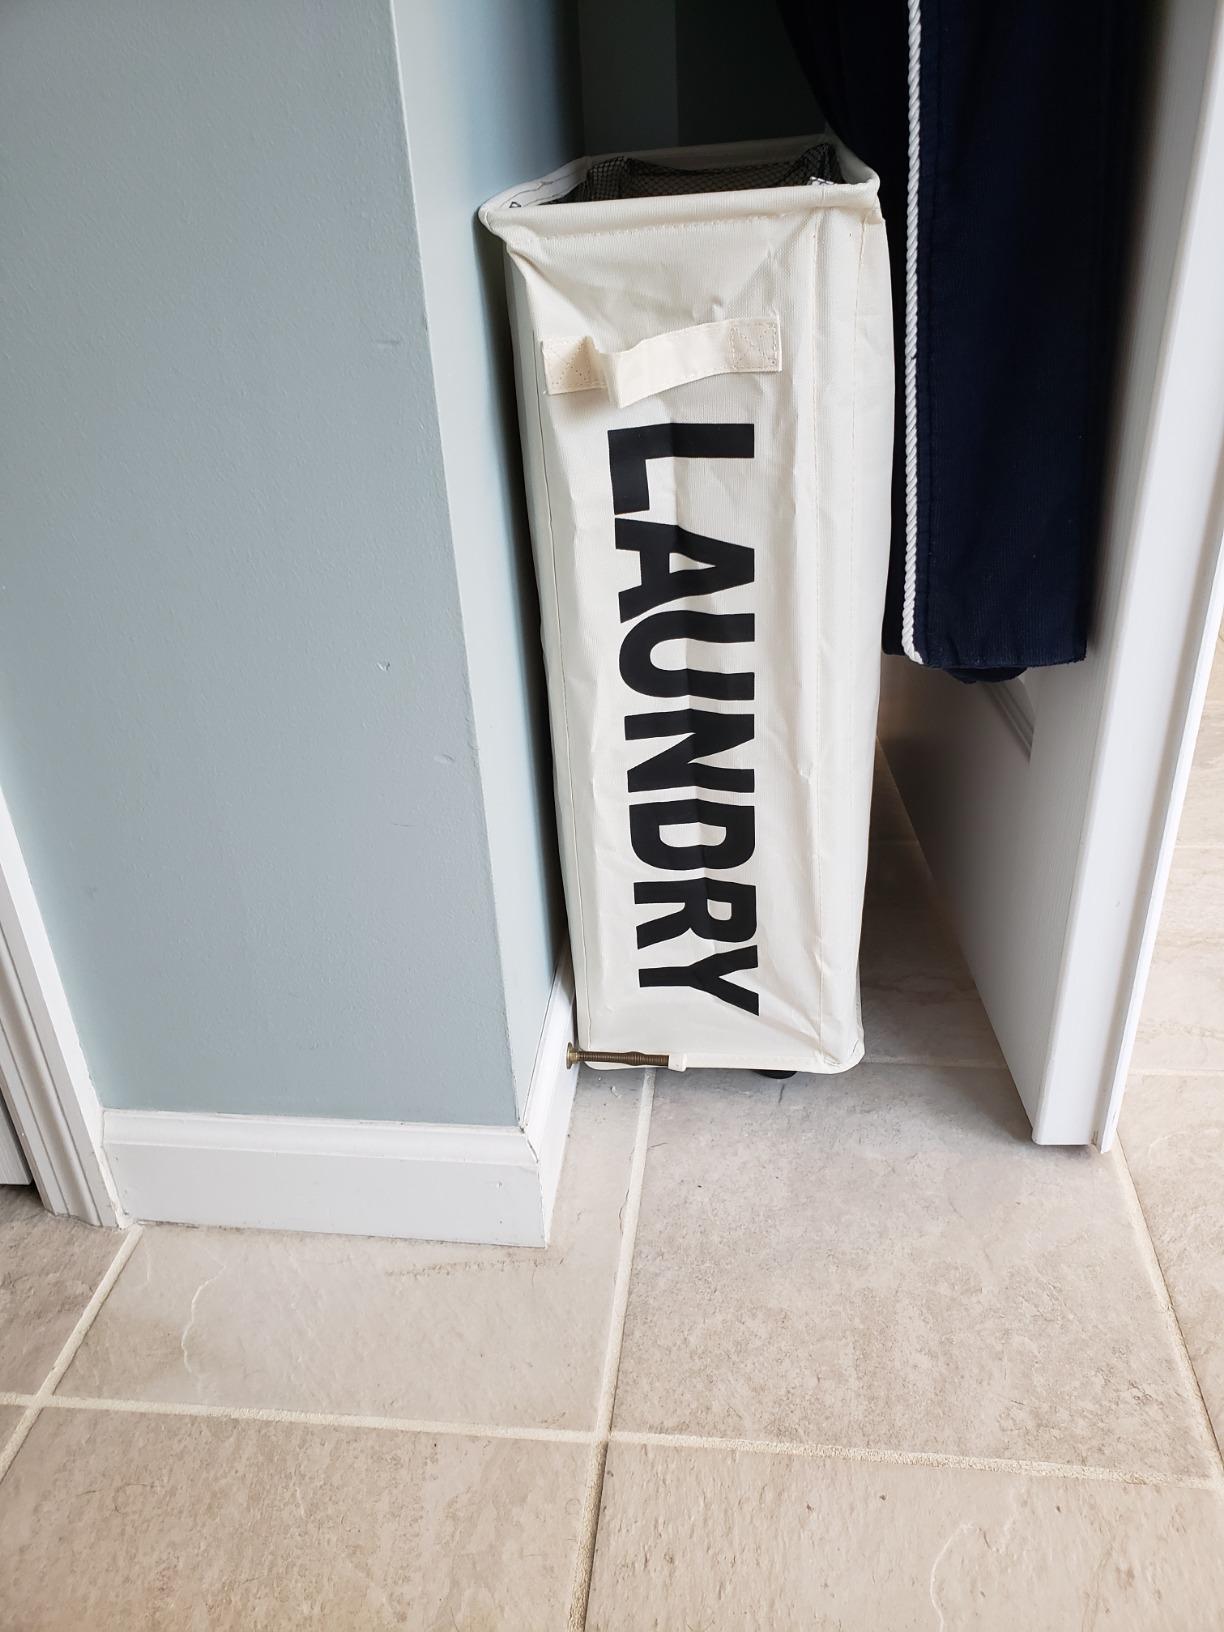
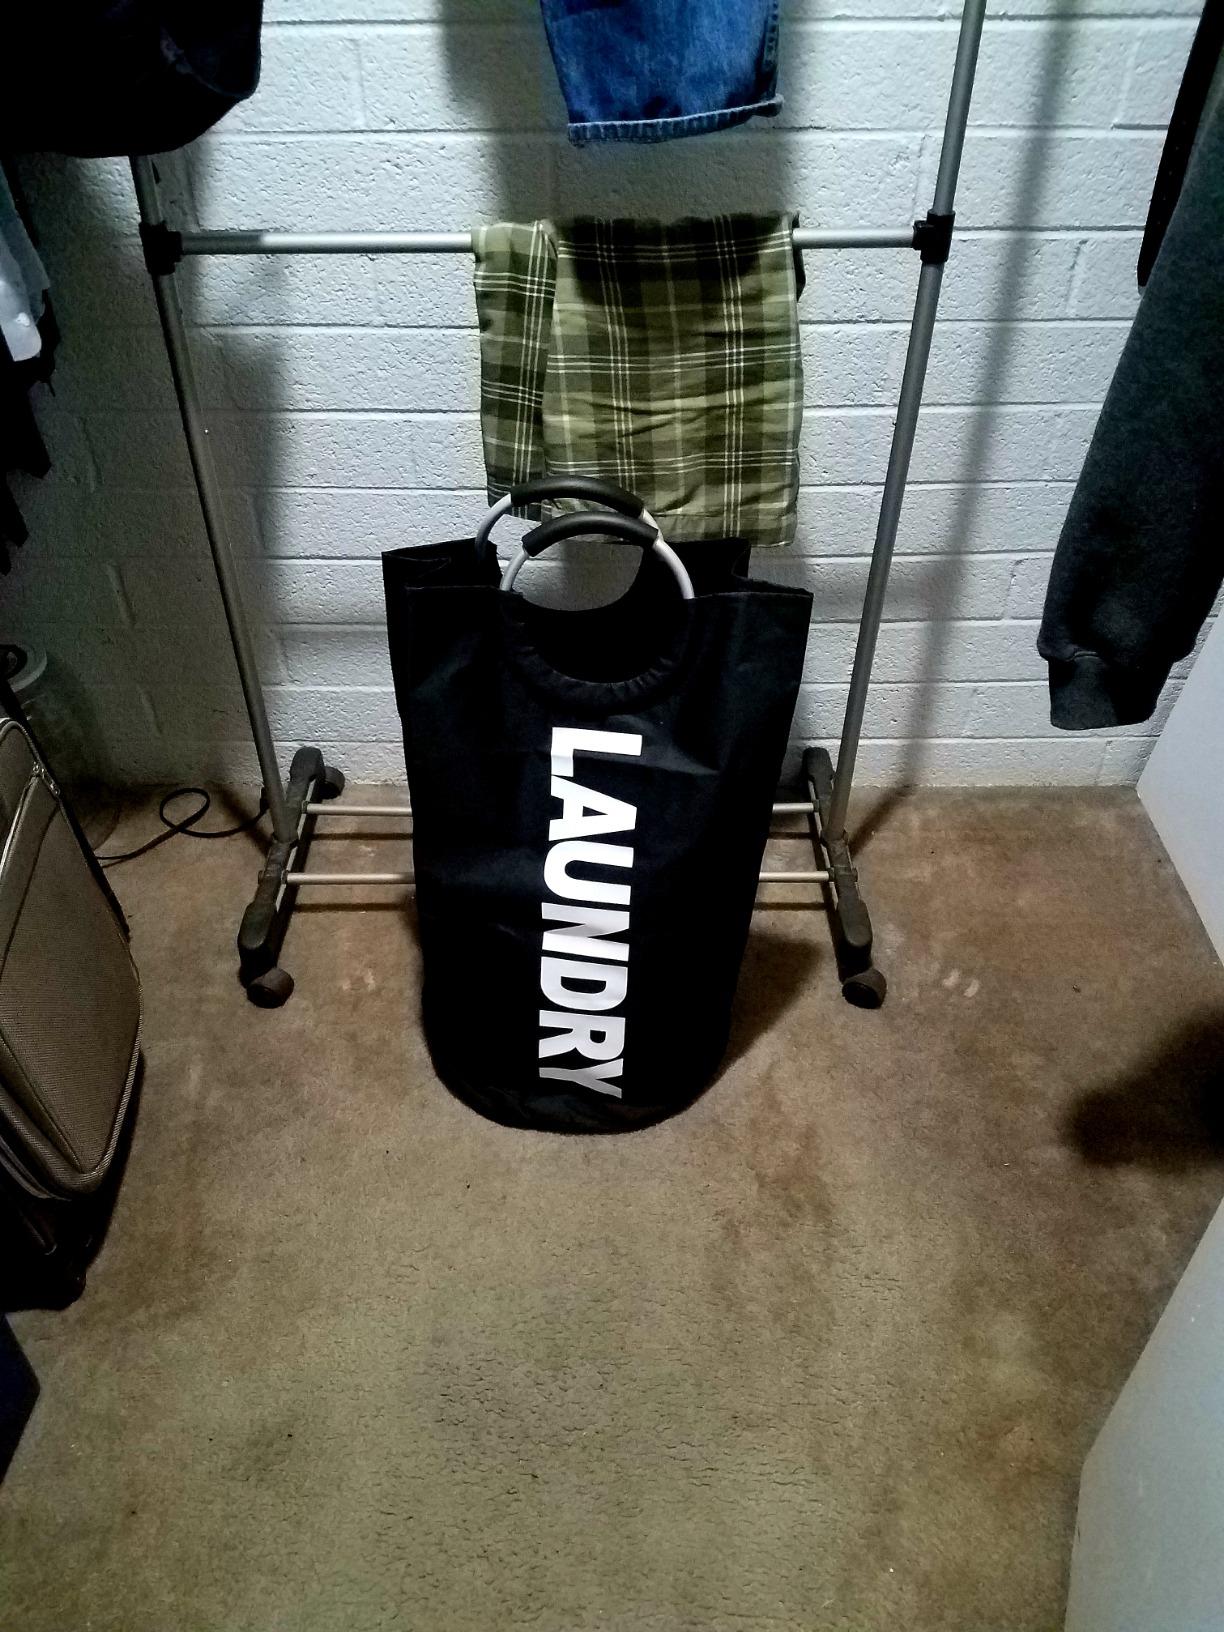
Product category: items_hamper
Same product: no